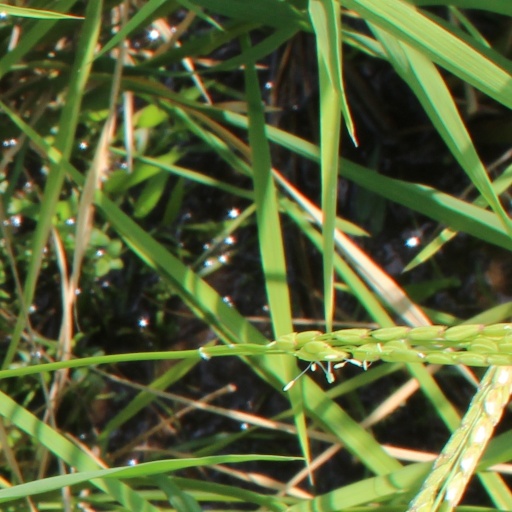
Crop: rice